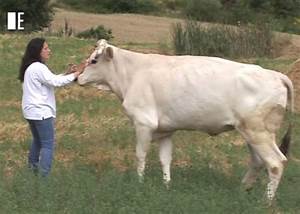
Label: mucca